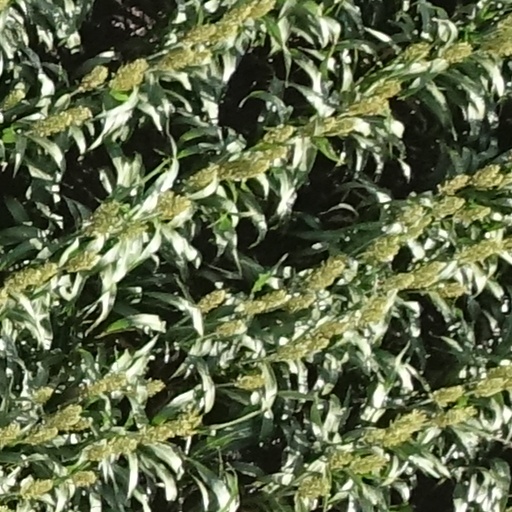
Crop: sorghum